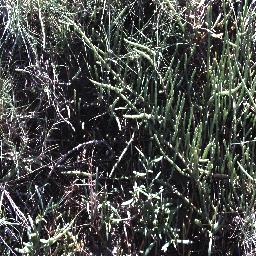
Label: negative